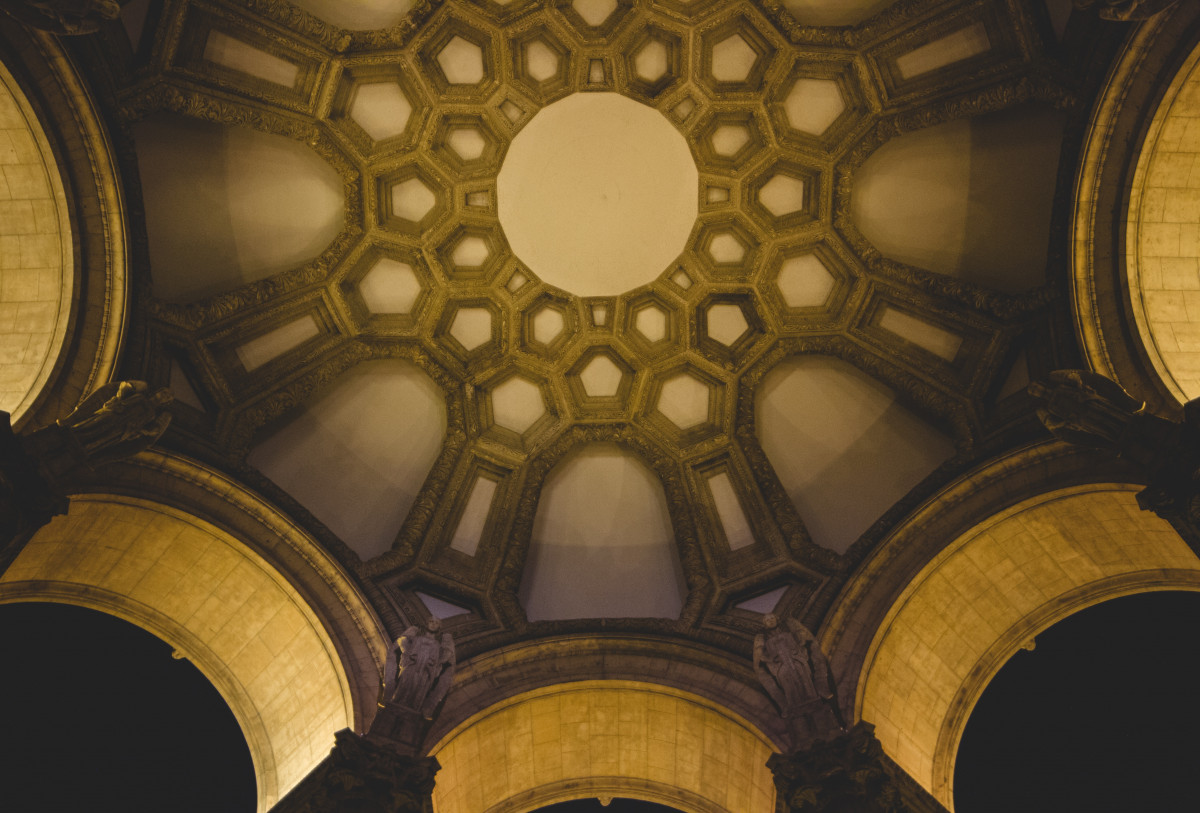
Tags: arch, lighting, circle, art, symmetry, light fixture, vault, dome